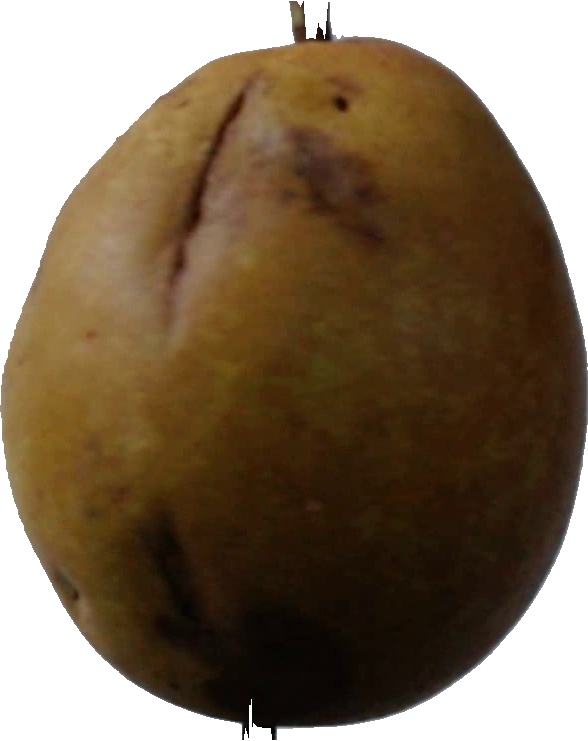
Label: pear_3